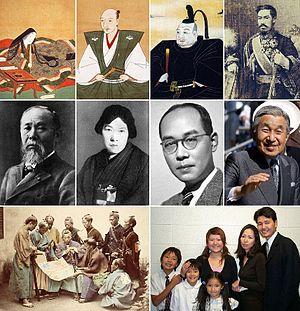
Le peuple Yamato est le nom de l'ethnie majoritaire au Japon.
Cet article s'intéresse au peuple japonais du point de vue ethnologique, c'est-à-dire au groupe humain constituant le peuple japonais sous l'angle de l'anthropologie culturelle.